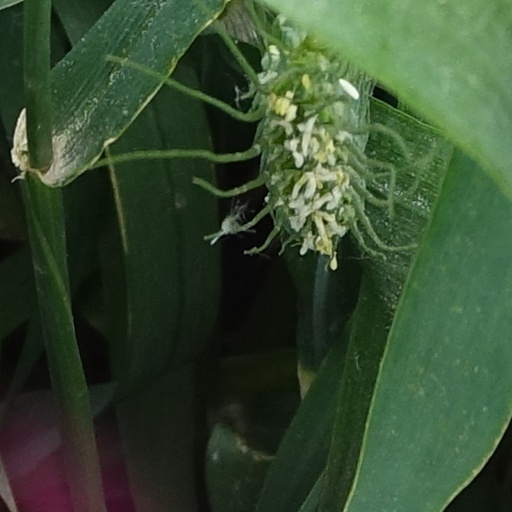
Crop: wheat